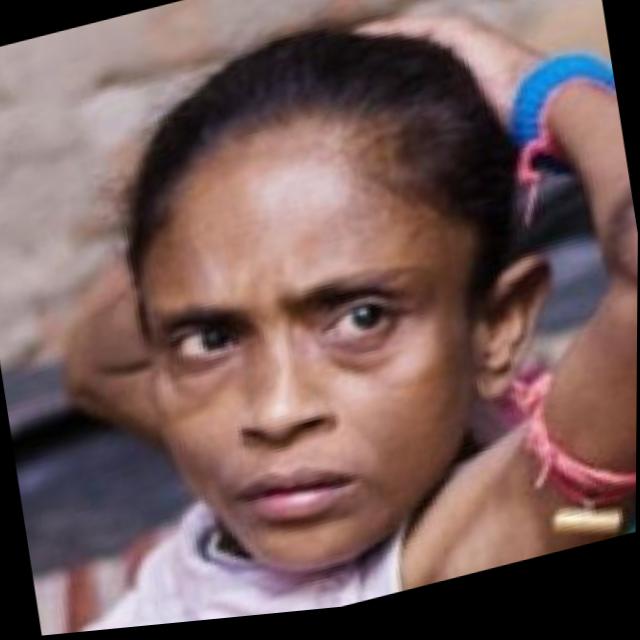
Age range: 45-64